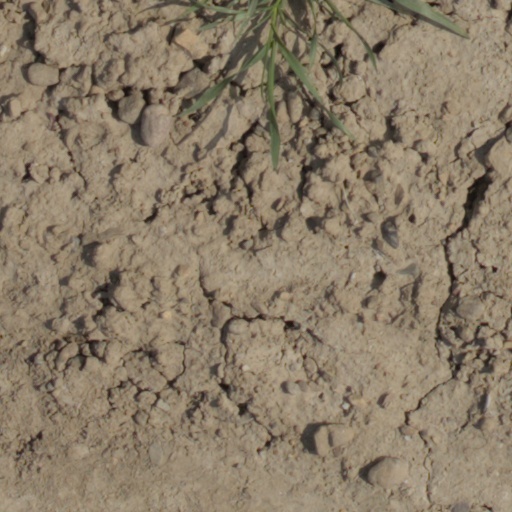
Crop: wheat